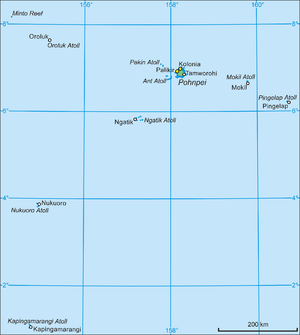
Pingelap
Pingelap yderst til højre
Pingelap er en atol i delstaten Pohnpei i Mikronesien. Øen er specielt kendt for sine mange farveblinde indbyggere.